Los Solidarios

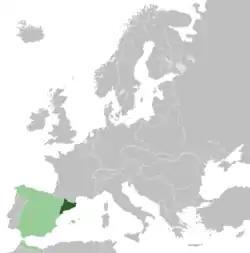
The region of Catalonia (dark green) in Spain (light green)

By the turn of the 20th century in Spain, the industrialised region of Catalonia was facing constant protests and strike actions. The Spanish government responded with political repression, imprisoning and executing many workers. During World War I, the economy of Spain experienced rapid growth due to the preservation of Spanish neutrality. This increased the influence of the organised working class in the Catalan capital of Barcelona, where many migrant workers were moving to participate in the industrial economy. The city soon gained a reputation for Bohemianism, which attracted many activists of the growing Spanish anarchist movement. At the time, Spanish politics was largely dominated by the clergy, aristocracy and military. To challenge this ruling elite, Catalan business owners sought to gain political influence by displacing the two-party system and stoking Catalan nationalist sentiments. During the war, business owners accumulated vast amounts of wealth, while the country at large fell into an economic crisis.